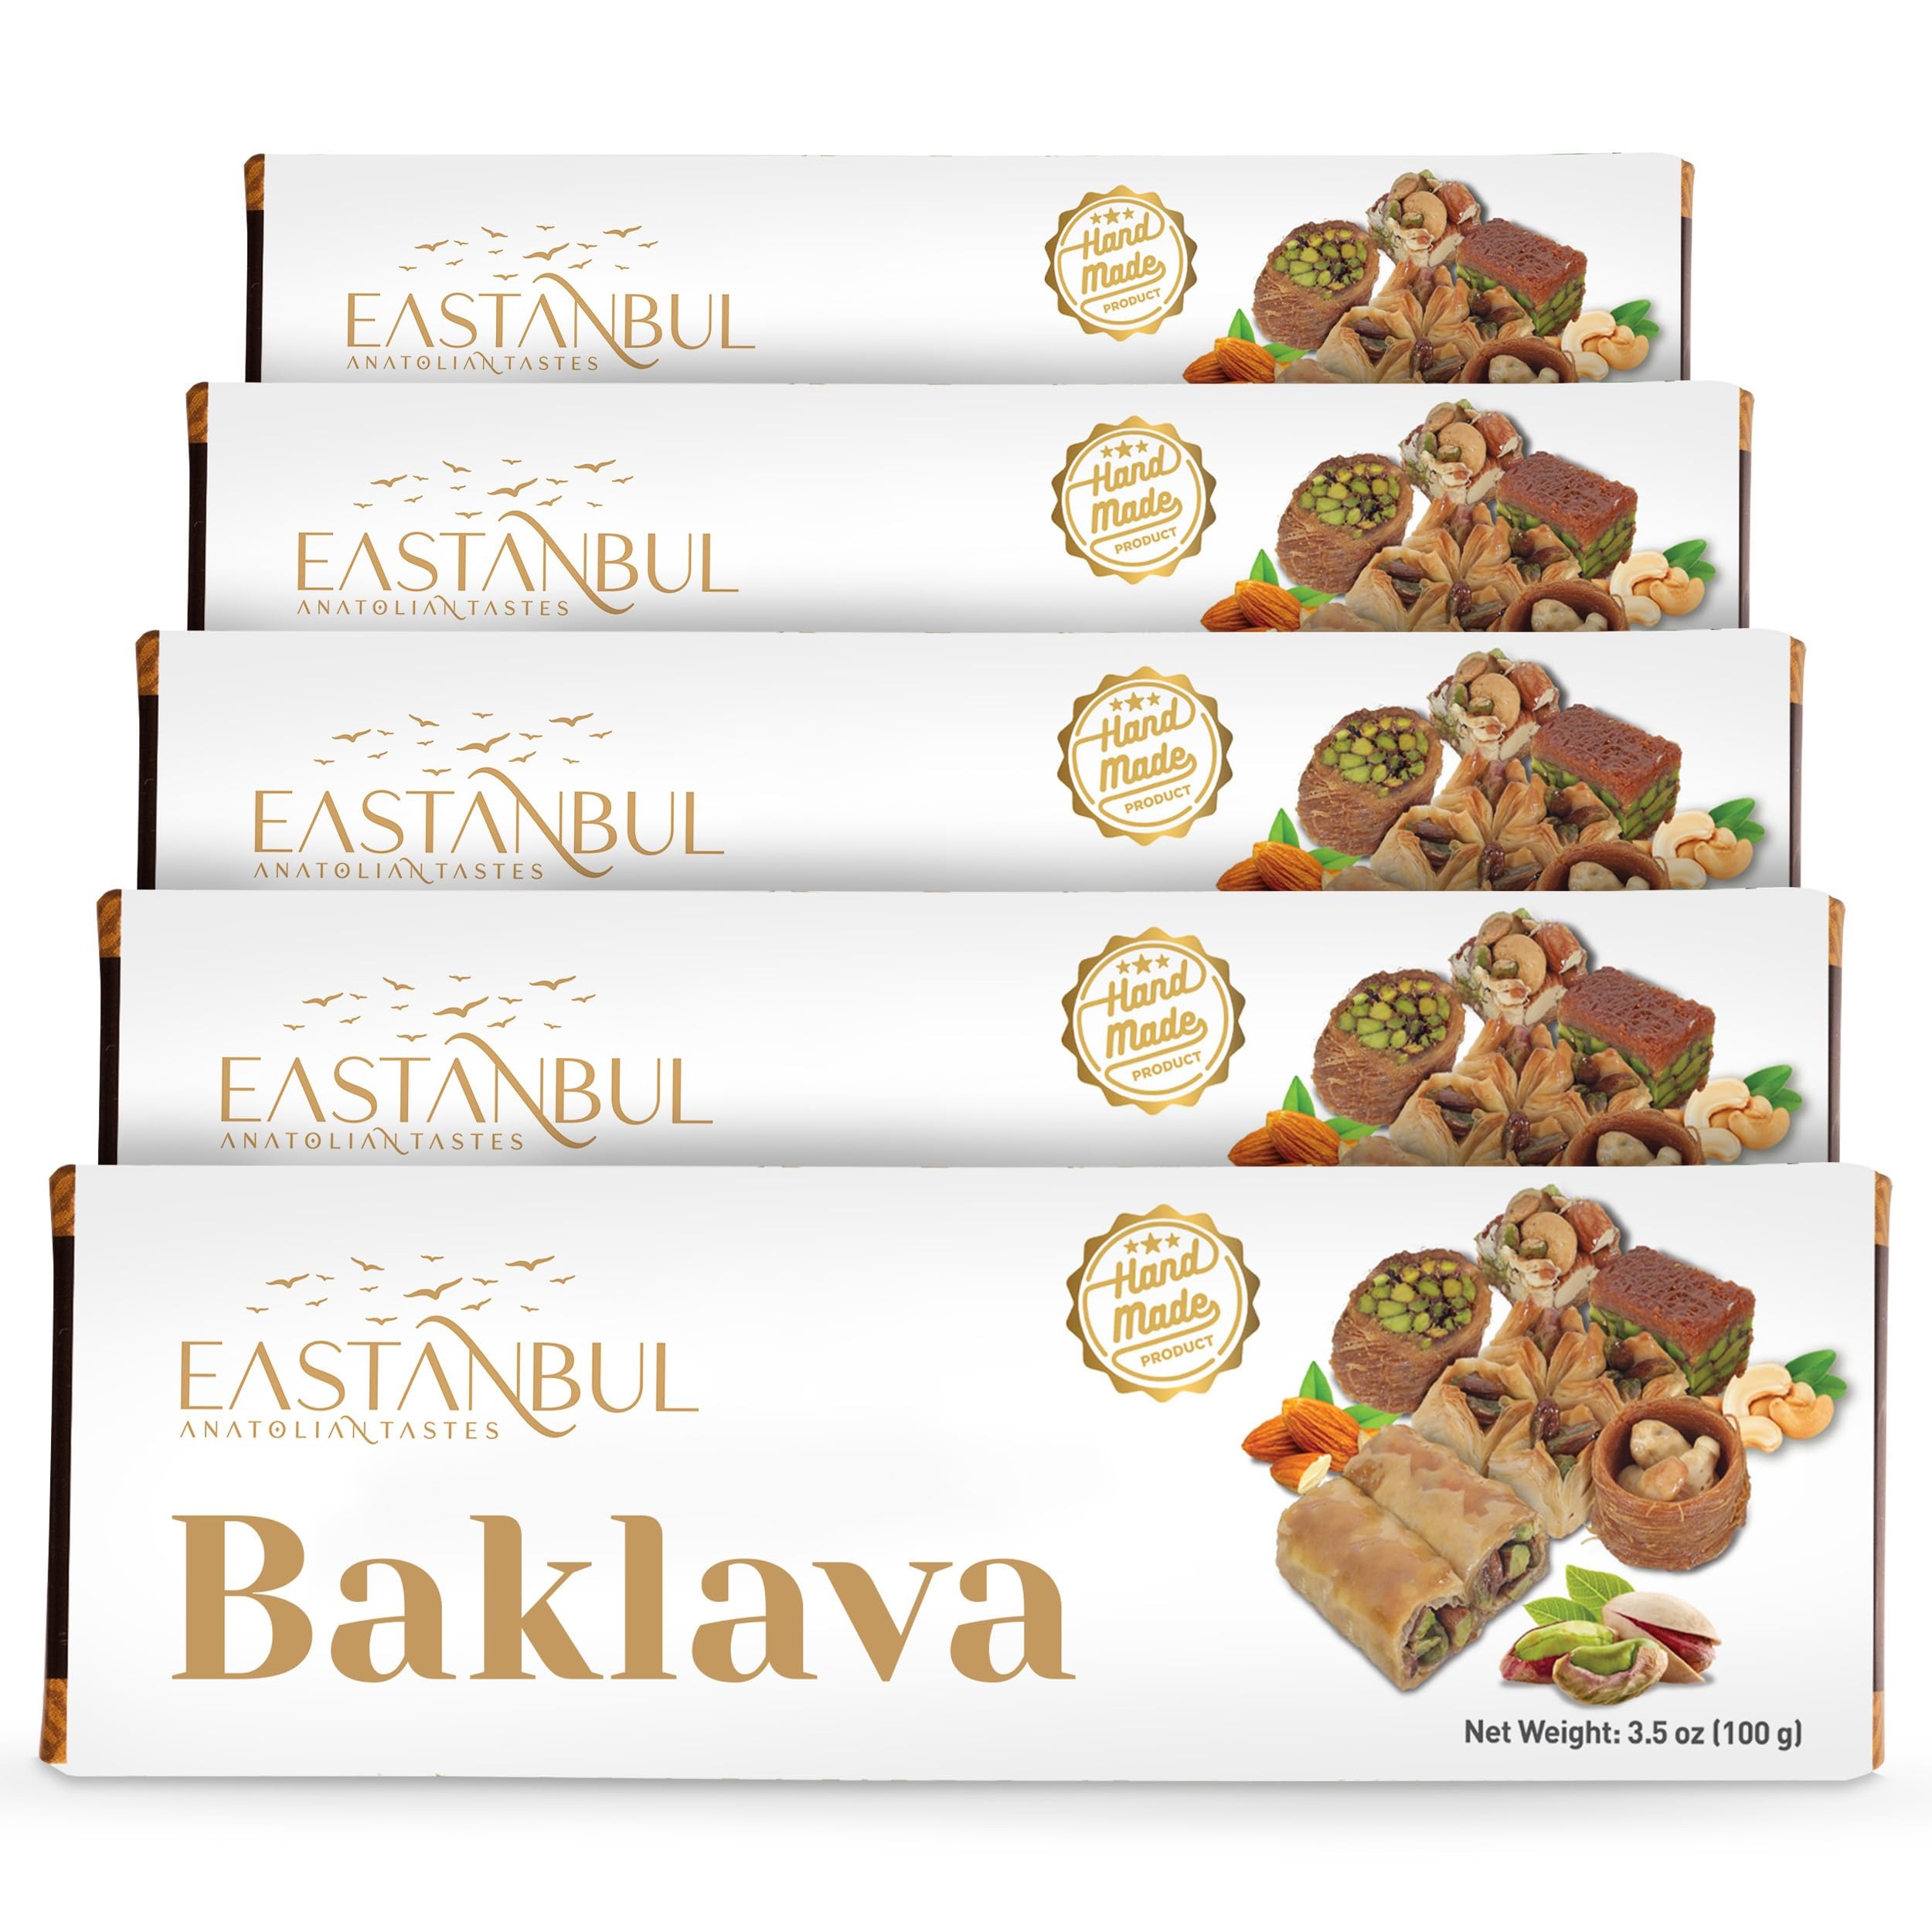
Item Name: Eastanbul Baklava, 5 Packs Baklava Gift Box, Baklava Pastry, Middle Eastern Sweets Gift Box, Premium Gourmet Desserts, Baklava Pistachio Cashew Rich Arabic Turkish Baklava, Christmas Gifts, 1.1lb
Bullet Point 1: SIGNATURE BAKLAVA VARIETY BY EASTANBUL: We're proud to present another gourmet selection of mouthwatering desserts and pastries for delivery from the delectable repertoire of Arabic Sweets & Turkish Sweets. From Mebruma to King's Crown and Pouch, you will enjoy the 5 delish Baklava Assortment prepared with delicately thin phyllo dough and Kataifi shredded fillo dough and generously filled and decorated with baklava pistachios and cashews.
Bullet Point 2: SCRUMPTIOUS FLAKY TEXTURE & WELL-BALANCED SWEETNESS: For those who are looking for decadent bakery desserts selections, our baklawa variety will be a big hit. Flaky and crispy golden and glistening phyllo and kataifi pastry layers are not dried out but rather moist in perfect consistency. Yet never weighed down by sticky honey. You will taste the elegance without a sickly sweet throat burning aftertaste found in some downgraded versions of Turkish Desserts & Middle Eastern Snacks Originals
Bullet Point 3: LAVISH FEAST OF TURKISH PISTACHIOS AND CASHEWS: The nut content in our elaborate cashew and pistachio baklava selection truly deserves special mention. At each bite, you'll be met with the generously infused fresh and crunchy grace of nuts tantalizing your taste buds. Such that, the variance in lightness and heaviness of bakalava doesn't stem from the drizzling of sugar syrup but rather from the nuts themselves.👌Their rich and buttery textures, come together to create a luxurious heartiness
Bullet Point 4: BLISS BITE BOX, GREAT FOR GIFTING: With its reliable double shrink wrap, sealed inside and out classy presentation packaging, Eastanbul Assorted Baklava makes a great gift for your loved ones. The most elegant response to the quest for Christmas Gifts, Birthday Gifts, Mother's Day Gifts, Graduation Gifts, Ramadan Gifts, Housewarming Gifts, Hostess Gift, Pastries Gift, Food Gifts Valentine's Day Gift
Bullet Point 5: BON APPÉTIT 👌: Handmade with premium ingredients such as top-notch quality nuts, wheat flour, beet sugar and clarified butter ghee. Suitable for vegetarians. Halal. Perfect for those avoiding Baklava pastry with honey because of their honey allergies. Goes lovely with hot and cold beverages and with various cocktails🍸Serve in all kinds of get-together occasions be it formal or casual. Compare it with its close cousins such as Syrian Baklava, Lebanese Baklava, Turkish Baklava, or Greek Baklava
Product Description: <p><strong>Traditional Turkish Delight (Lokum)</strong></p><ul><li>A Staple from Middle Eastern Sweets</li><li>A splendid, assorted baklava pastry selection&nbsp;</li><li>Premium Baklava,&nbsp; Pistachio &amp; Cashew rich.</li><li>5 Varieties of&nbsp; Damascene Style Arabic Baklava Sweets</li><li>No Artificial Colors</li><li>No Preservatives</li><li>Perfect Gift for Any Occasion</li><li>Recommended Serving Size: 3 Pieces per Serving</li><li>Allergen Warning: Includes Gluten and Nut</li></ul><p>&nbsp;</p>
Value: 17.5
Unit: Ounce

Price: 32.99